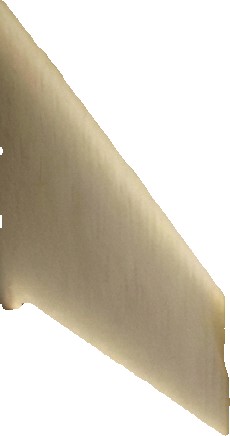
Surface category: wall